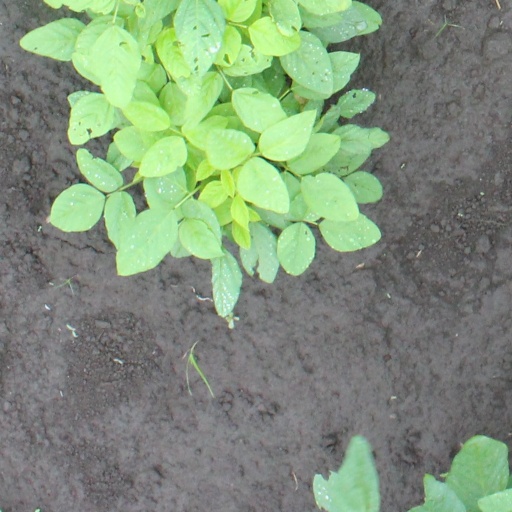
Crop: soybean